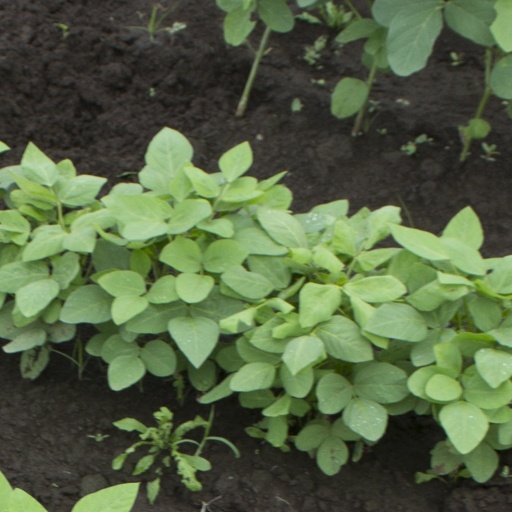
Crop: soybean